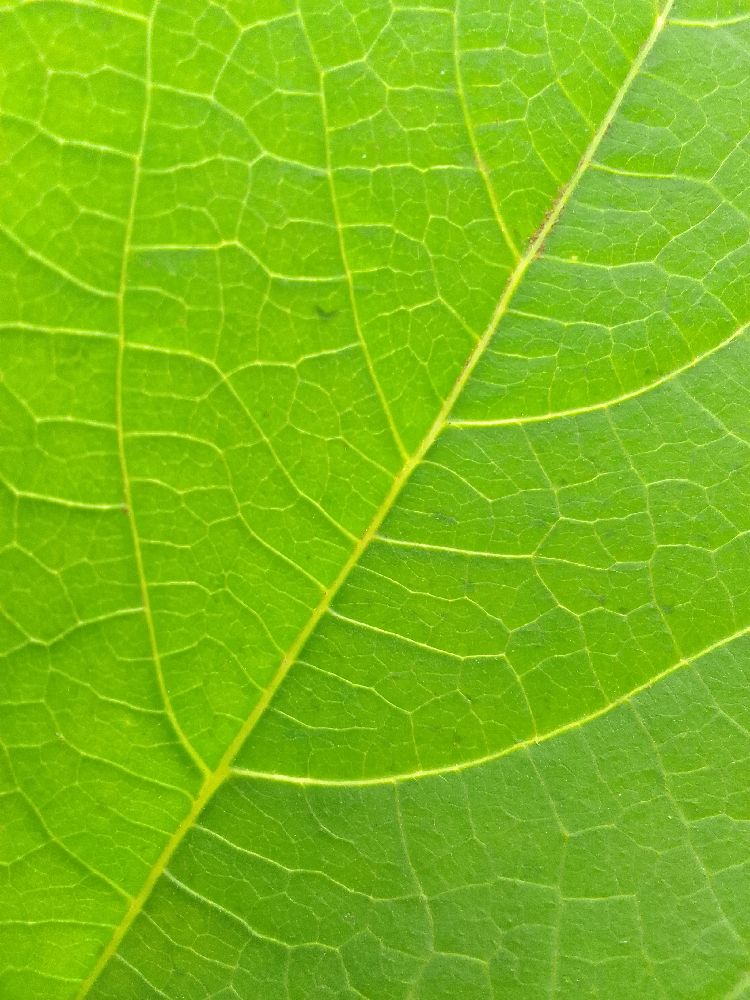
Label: healthy